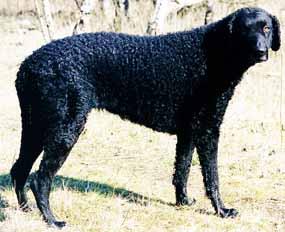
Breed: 202-n000028-curly_coated_retriever